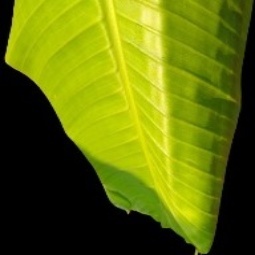
Label: Healthy